Faceted glass

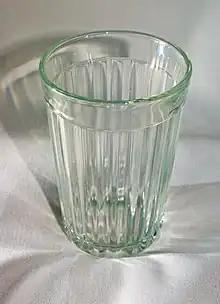
A classic 20-facet Soviet faceted glass, produced in the city of Gus-Khrustalny since 1943

A faceted glass or granyonyi stakan (derived from грань, meaning 'facet') is a type of drinkware made from especially hard and thick glass and having a faceted form. It is a very widespread form of drinking glass in Russia and the former Soviet Union.